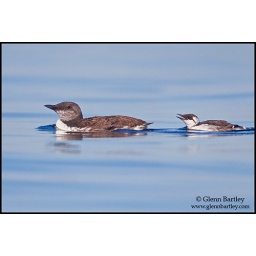
Common Murre (Uria aalge) swimming on the ocean near Victoria, BC, Canada.